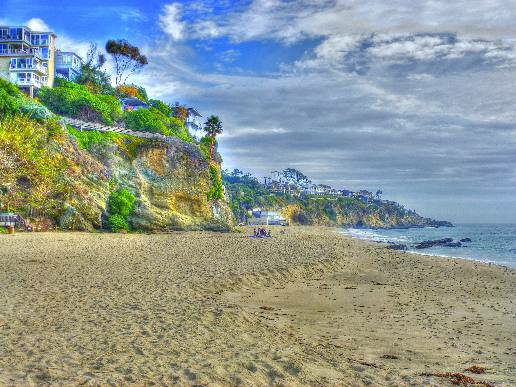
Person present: No